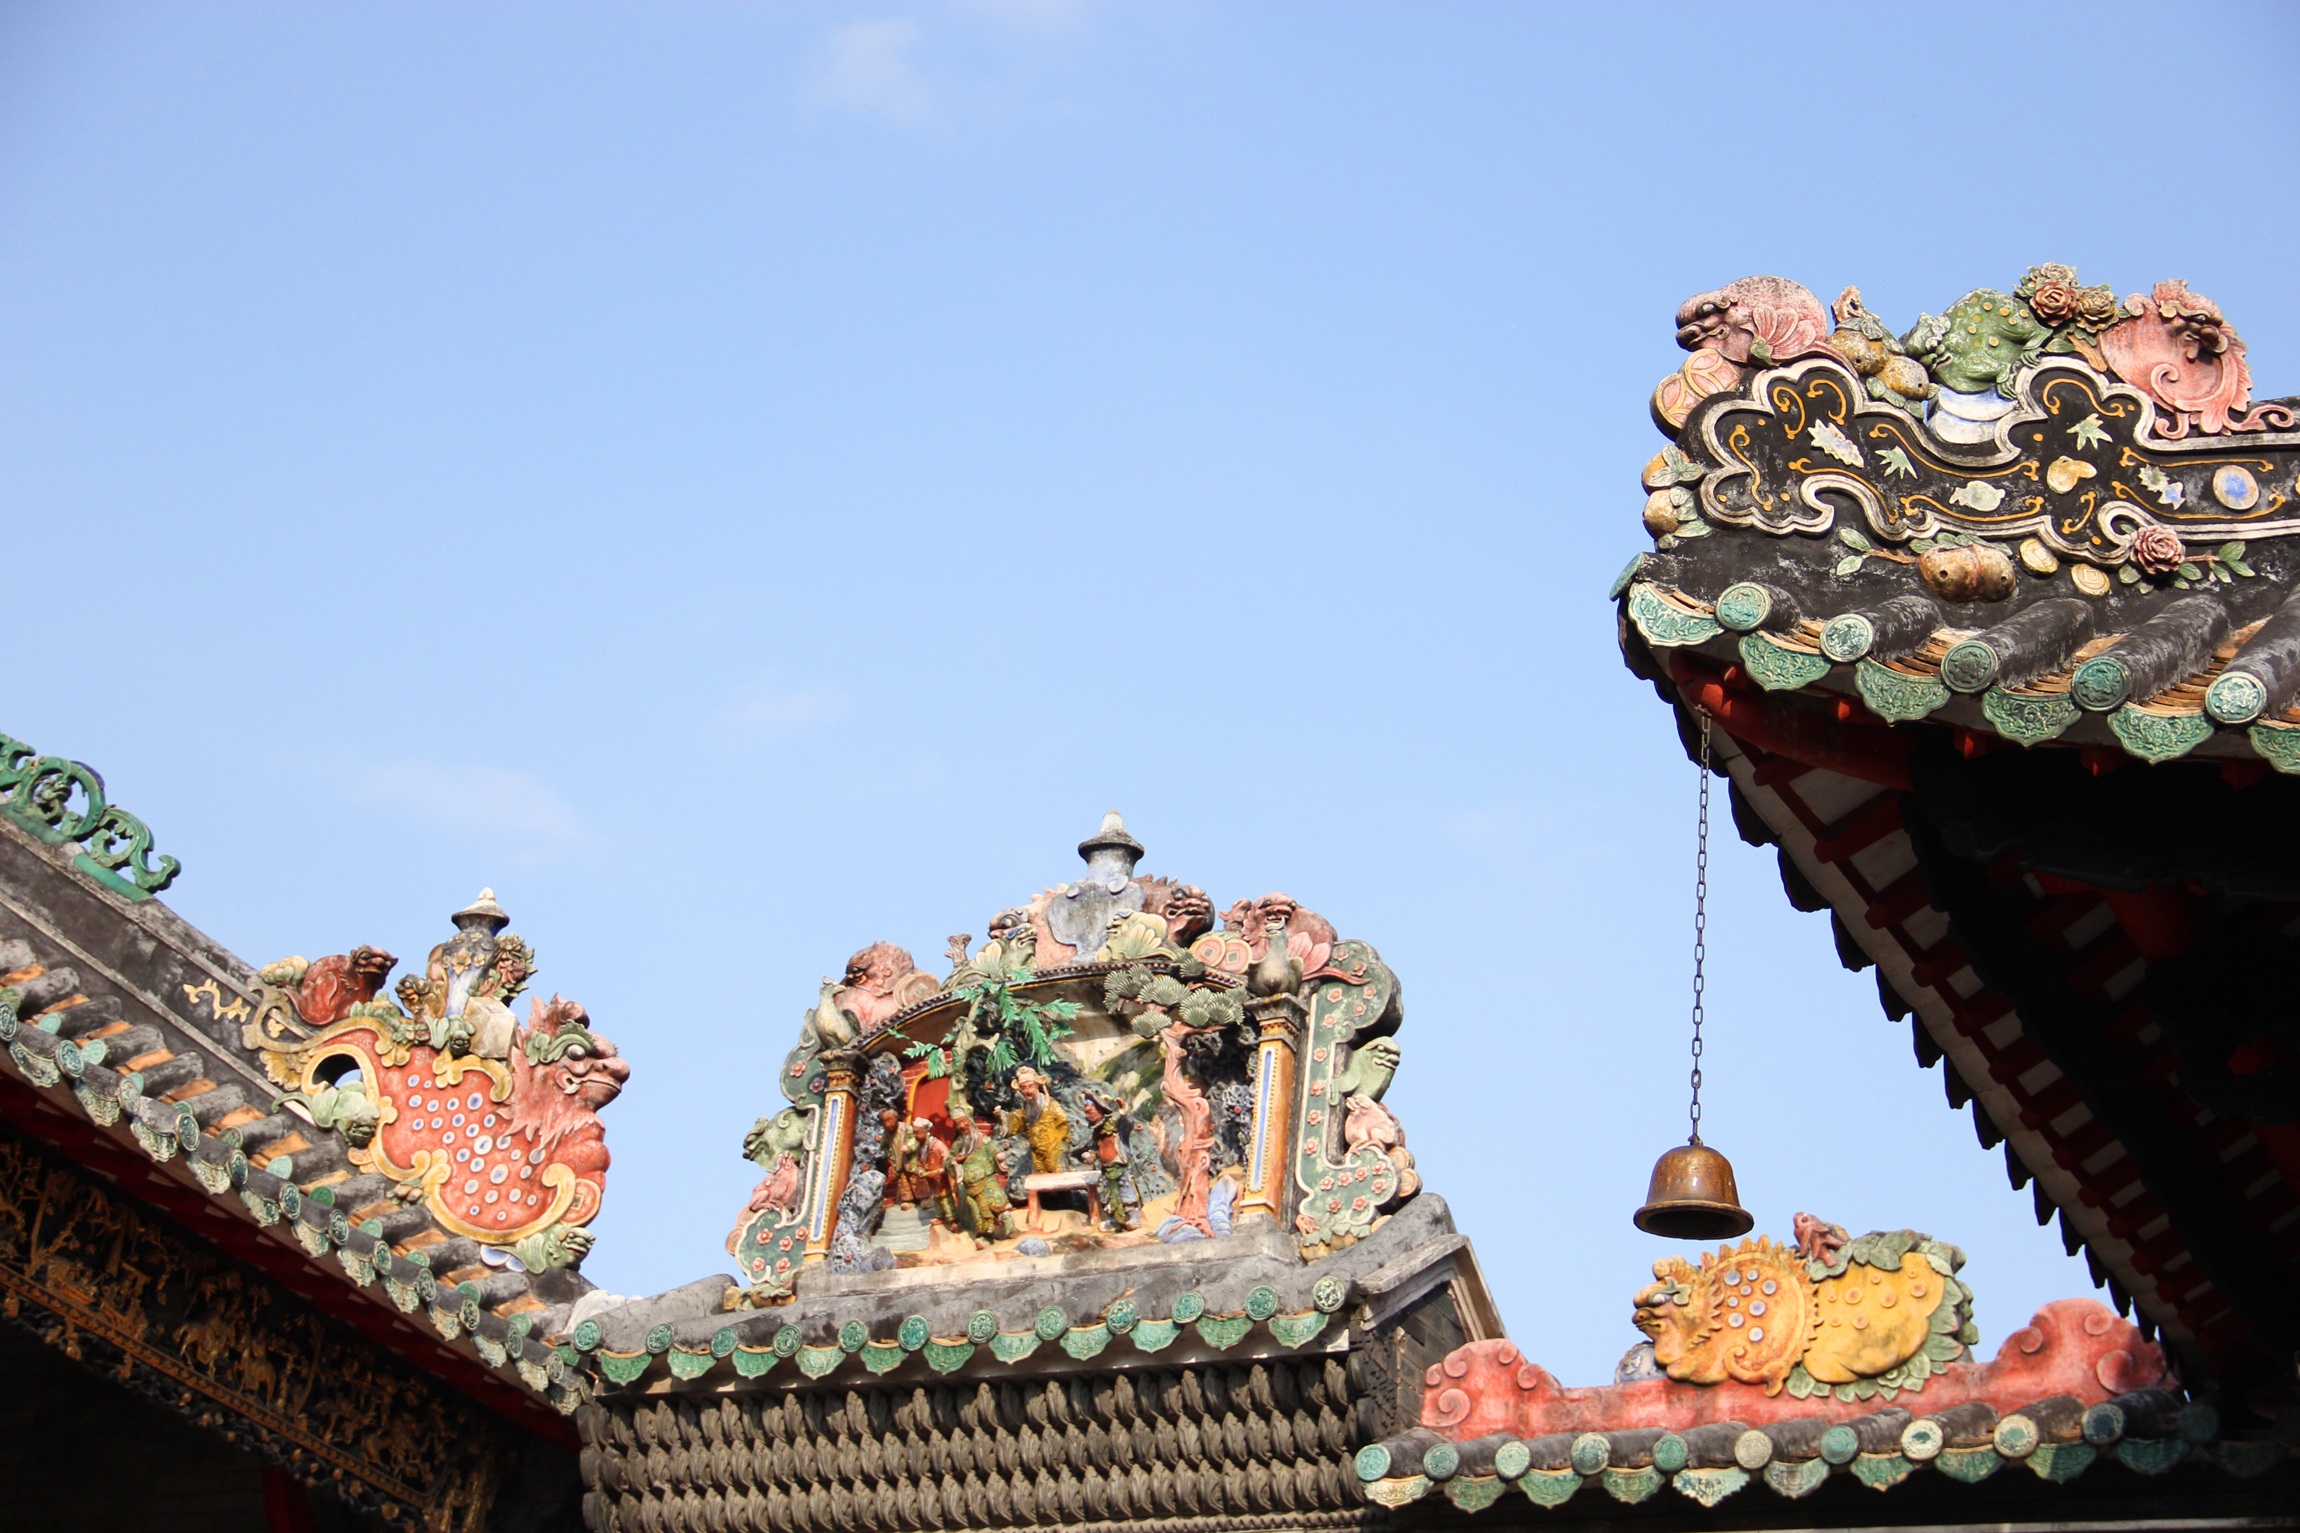
building, amusement park, park, tourism, place of worship, art, temple, culture, chinese architecture, china wind, ancient architecture, hindu temple, amusement ride, chinese culture, chinese style